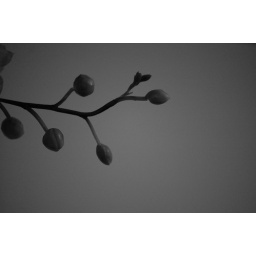
Fake plant in kitchen